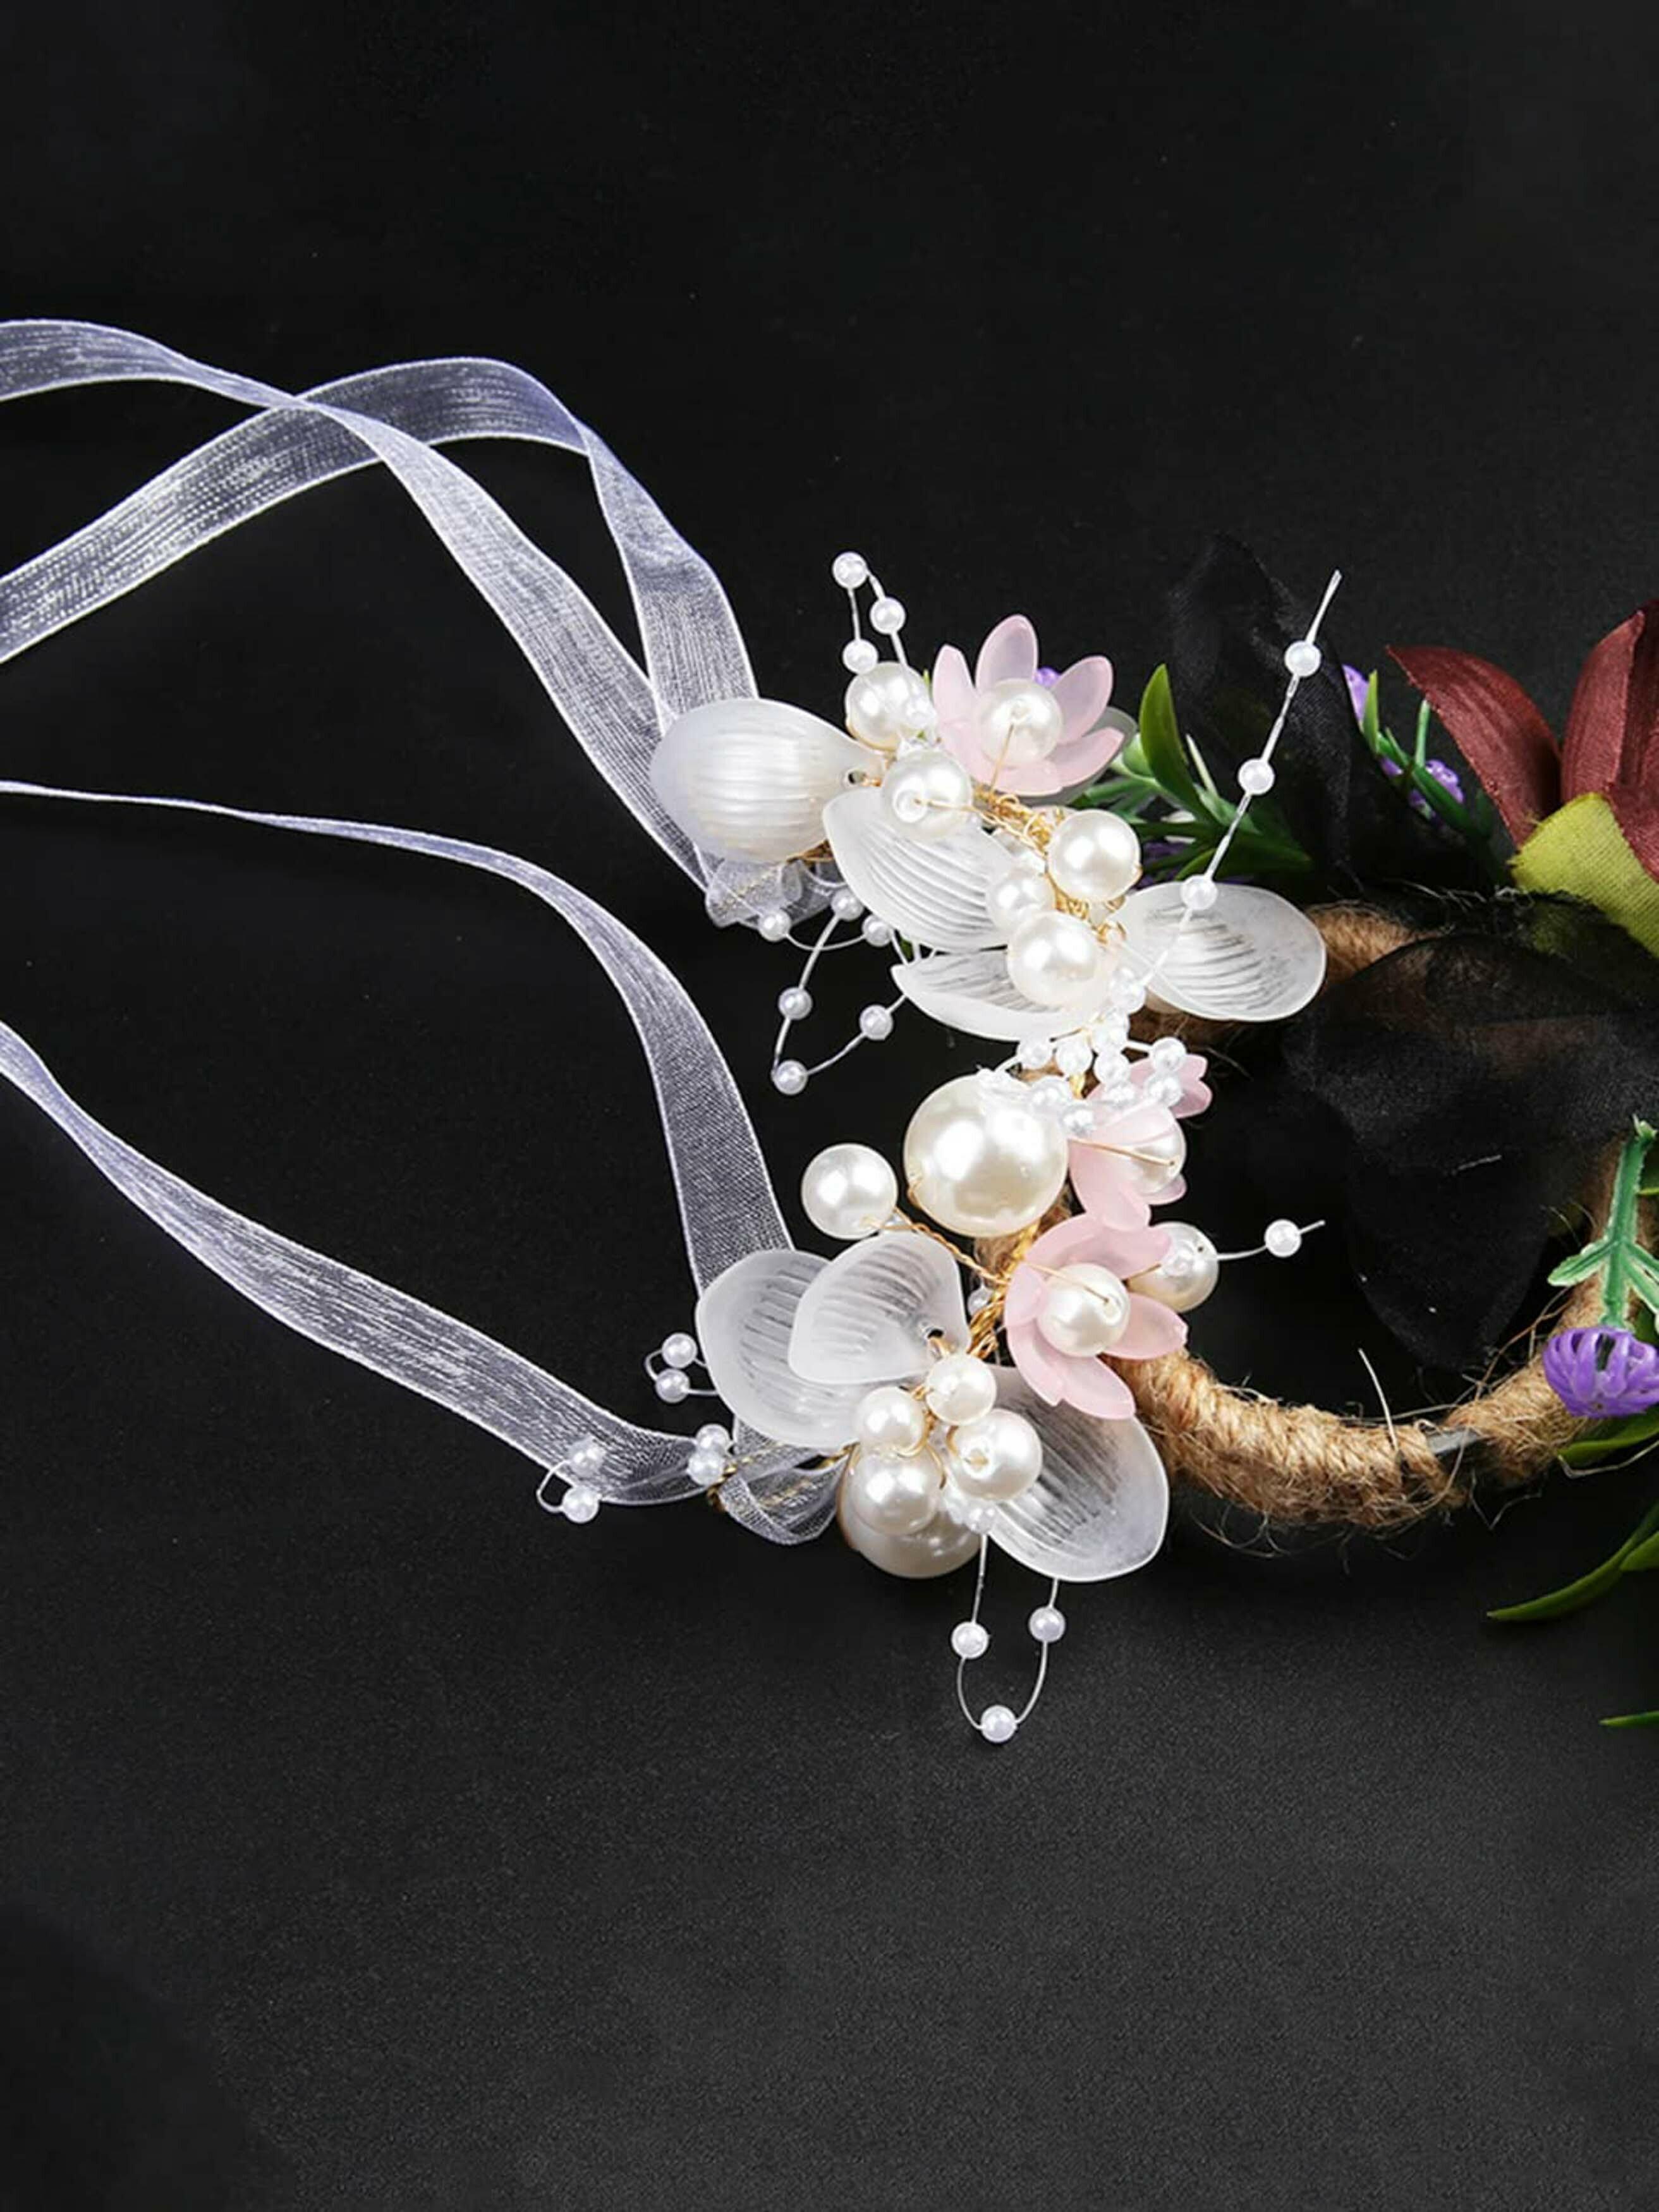
Kairangi by Yellow Chimes White Alloy Bracelet Floral Bracelets Bridal Wedding Fabric Wrist Band Pearl Hand For Women And Girls - 8.00 Centimeters
Type: Bracelets & Bangles
Brand: Kairangi by Yellow Chimes
Price: Rs. 339
 We collect raw material after researching market all around India, picking the specialty of each area and assemble them to make hand crafted Surprisingly Loving Traditional Jewellery We assure of your Trust on Us which has been there since so many years
Features: Wedding vine headpiece with hand-wired austrian crystals. These flexible tiara hair vine will adorn any bridal hairstyle. Wear this beautiful hair vine as a headband or wrap them around your braids and get creative,1 units overall. Size- 6 cm x 12.5 cm -length x width.,Adorable shapes of flowers and leaves are set in this pretty curving vine, accented with twinkling crystal beads and ivory pearls, this headpiece will make a glorious big day statement.,Design and look- the hair vine is bendable and flexible. You can bend it in any direction to weave through the hair. Looks fashionable and beautiful.,Perfect for gifting- a perfect gifting option for girls of all age groups. It serves multiple purposes, suits everyday requirements, and can also be used for special occasions.
Included: Pack of 1 Bracelet Floral Bracelets Bridal Wedding Fabric Wrist Band Pearl Hand